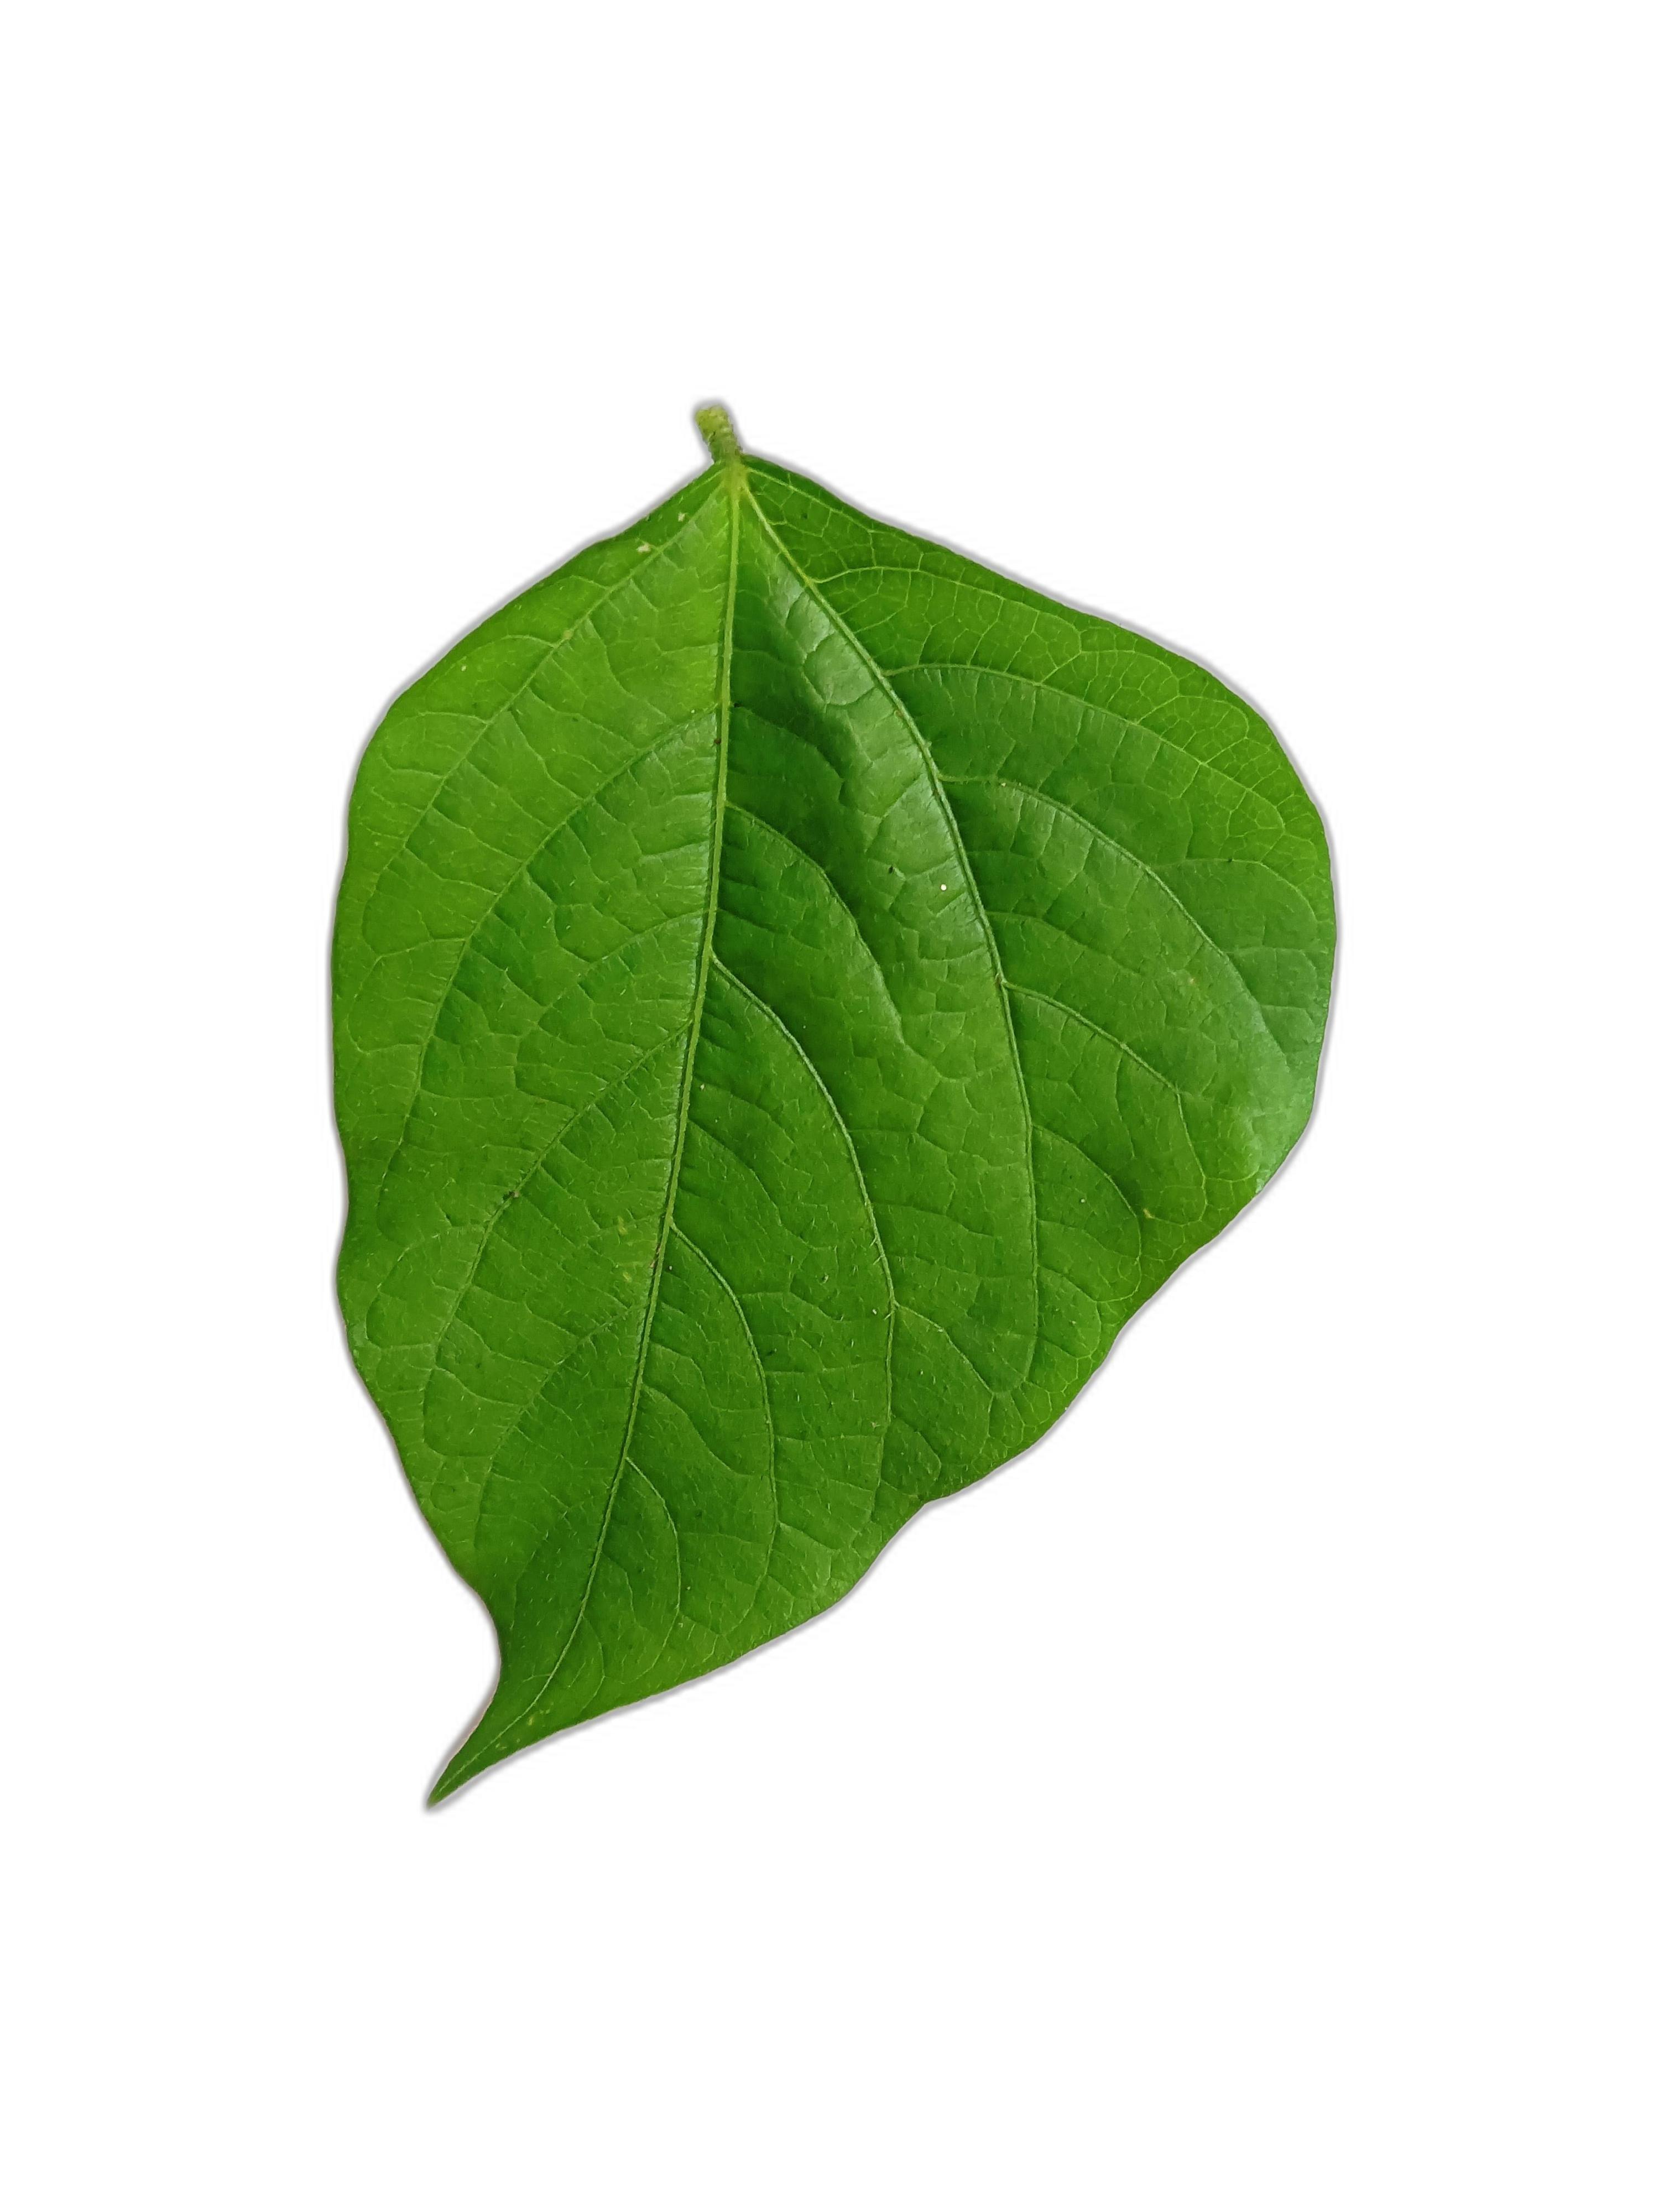
Label: Healthy